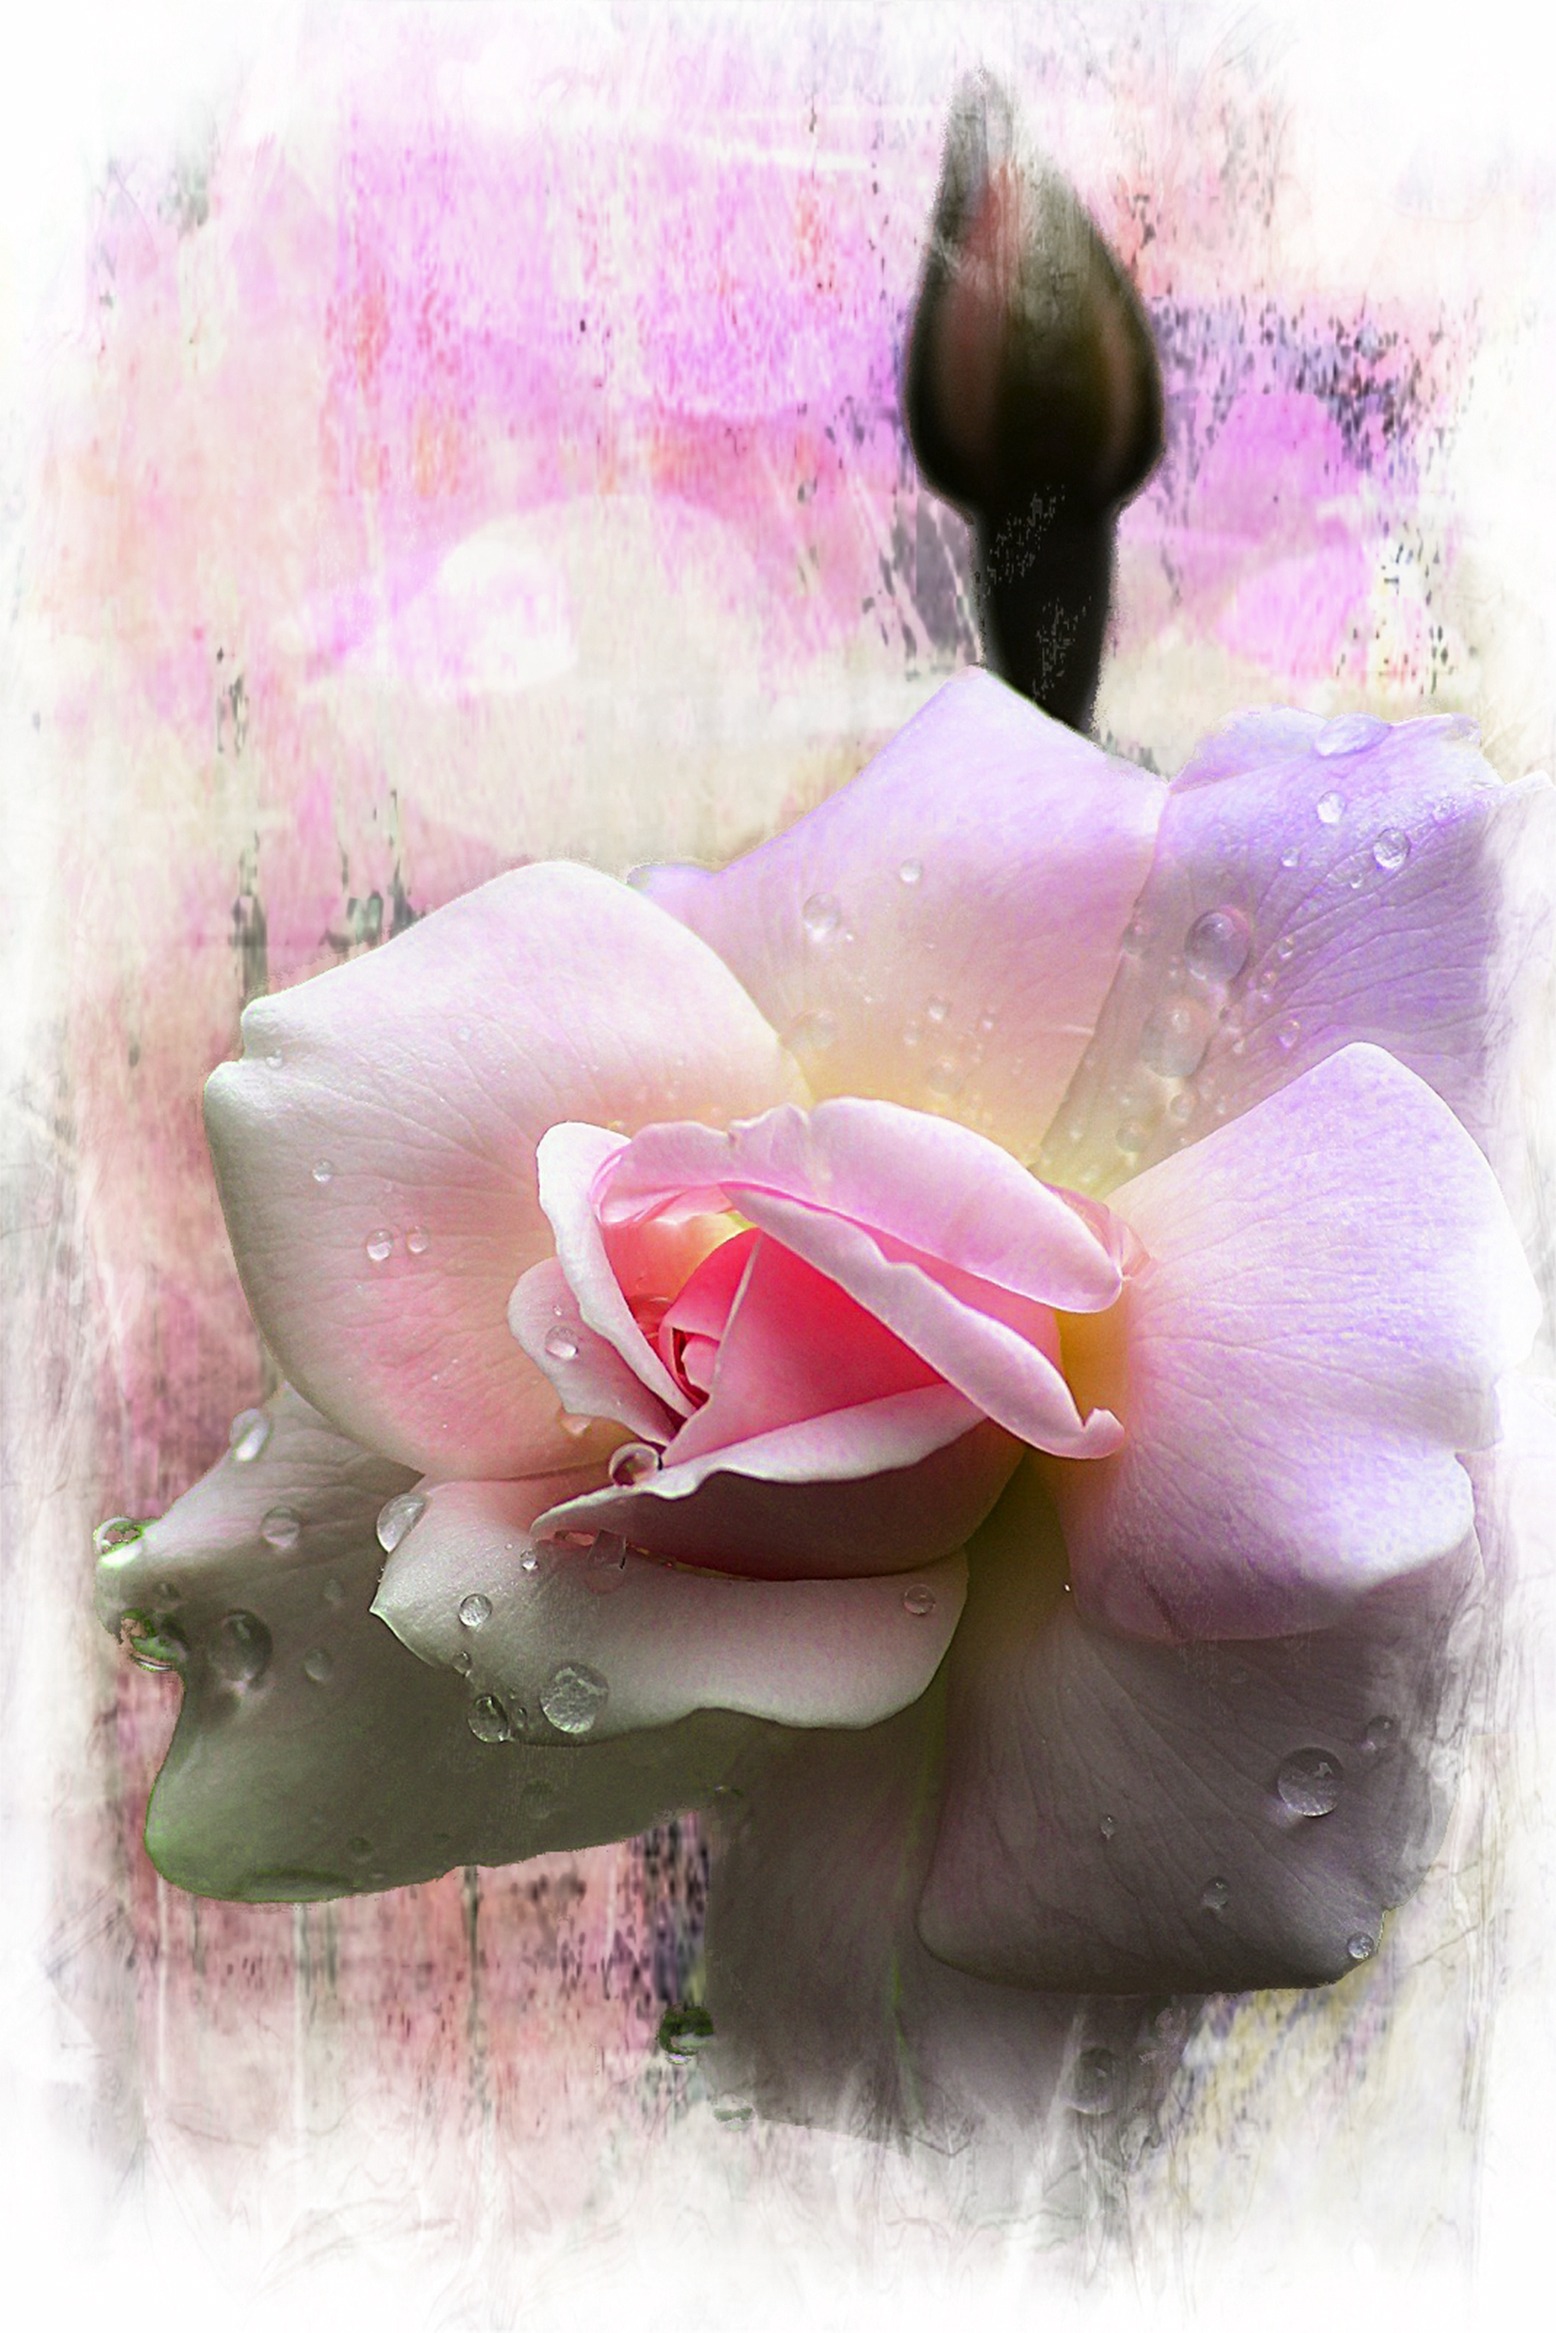
nature, blossom, plant, flower, petal, bloom, rose, macro, pink, flora, relationship, beautiful, valentine, bud, flowering plant, flower bouquet, raindrop rose, land plant